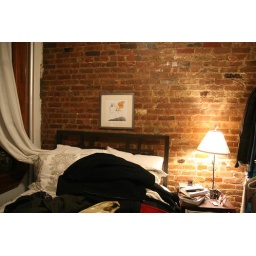
Exposed brick wall in the bedroom of a 6th-floor walk-up apartment, Upper East Side, Manhattan.